The Hussaini Encyclopedia

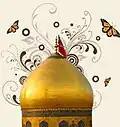
Imam Hussain's Shrine

Husayn ibn Ali, the grandson of Muhammad and son of Ali & Fatimah; the third Imam of Shia Muslims, who is also known as the Martyr of Martyrs, was killed on Friday, 10th Muharram, 61 Hijri in the Battle of Kerbela, the place is situated at present day Iraq. This day is more commonly known as the Day of Ashura. He was massacred along with some followers, friends, relatives, and his family members by the army of Yazid ibn Mu'awiya, through this promised immolation the faith of Islam was rescued. Yazid's attempt to mold the doctrine of faith and planned to have it endorsed by pledge of allegiance from Hussain Ibn Ali became void by this sacrifice.